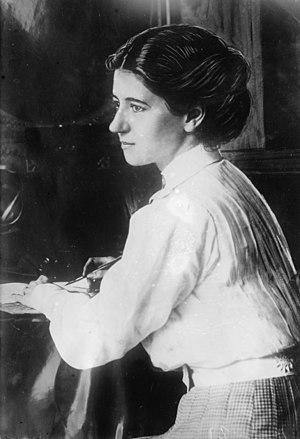
Violet Oakley est une artiste peintre et la première femme américaine à recevoir une commande publique pour une peinture murale. Dès le début du XXe siècle, elle est reconnue comme une pionnière de la décoration murale, domaine alors exclusivement réservé aux hommes. Elle excelle dans les peintures murales et les vitraux abordant des thèmes historiques ou inspirés de la littérature dans le style de la Renaissance. En 1905, elle devient la première femme à recevoir la médaille d'or de l'Académie des beaux-arts de Pennsylvanie.